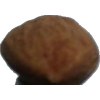
Label: almonds